Pontiac Grand Prix

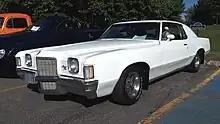
1972 Pontiac Grand Prix Hardtop Coupe

The 1968 Grand Prix received a more pronounced "beak-nose" grille in shock-absorbent plastic and a new front bumper. The concealed headlights were carried over, and a revised rear deck/bumper with L-shaped taillights and side reflector markers to meet a new federal safety mandate were new. The convertible was discontinued, leaving only the hardtop coupe for 1968.